Jūrmala

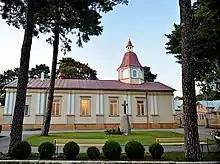
Roman Catholic church in Majori

The railway Riga-Tukums was built in 1875–1877. The route chosen included the narrow isthmus between Lielupe and the Gulf of Riga. A stretch of 13 km of the line runs within a kilometre of the sea, and there are ten stations within easy walking distance from the beach. This was a big boost to the development of Jūrmala as a series of resorts along the coast. In 1912 a direct train connection was established with Moscow. The railway through Jūrmala is currently double-track and electrified. The current railway stations in Jūrmala, sorted from east to west, are Priedaine, Lielupe, Bulduri, Dzintari, Majori, Dubulti, Jaundubulti, Pumpuri, Melluži, Asari, Vaivari, Sloka and Ķemeri.